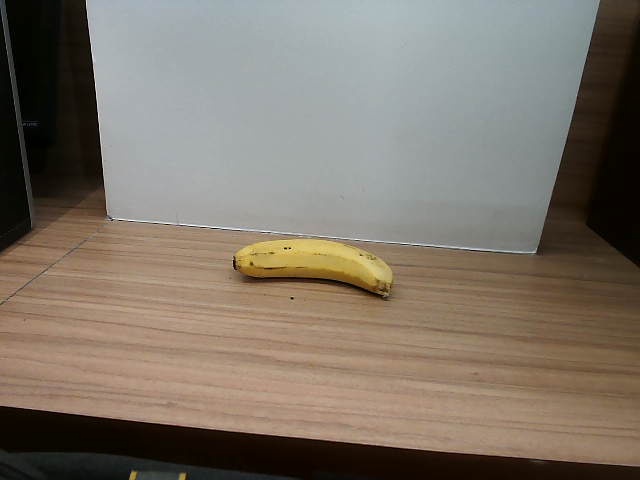
Label: Ripe_Banana